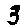
Label: 3